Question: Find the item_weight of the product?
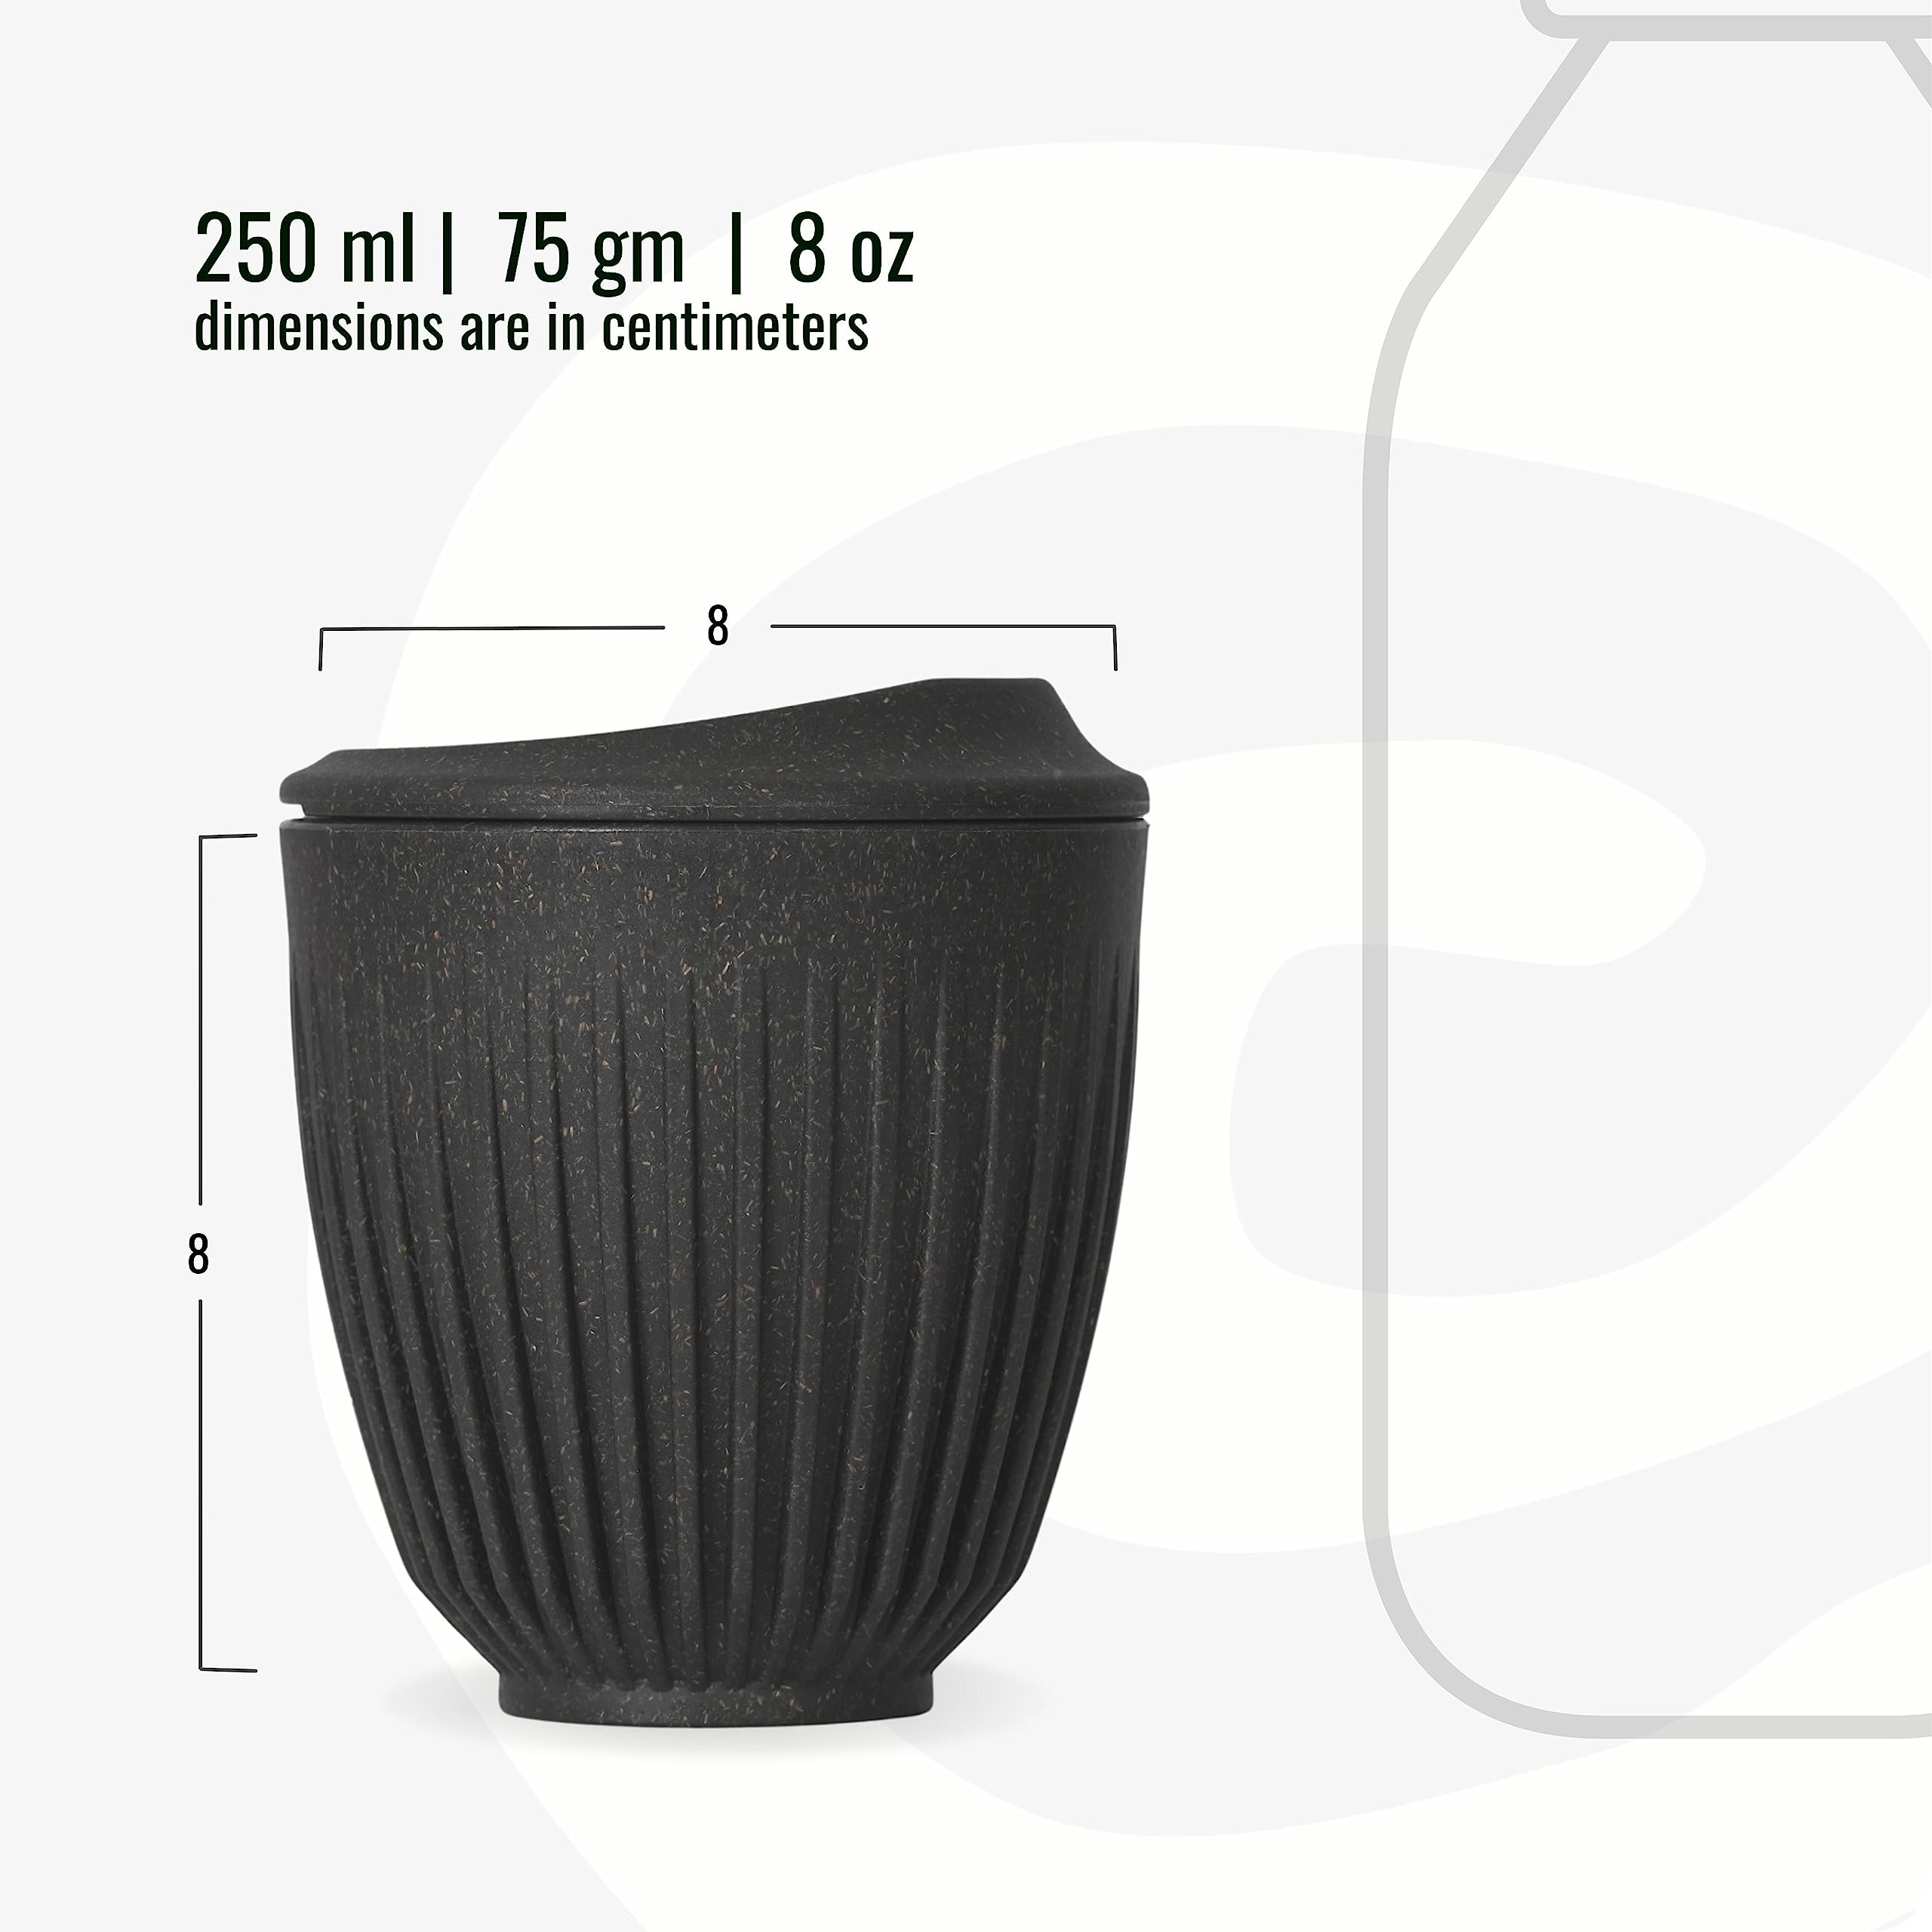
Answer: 75.0 gram